Luis Vizcaíno

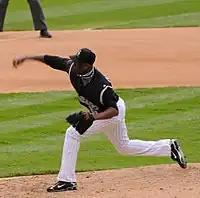
Luis Vizcaíno with the Colorado Rockies

In his three years with the Brewers, Vizcaíno was a workhorse. After an outstanding 2002 (5-3, 2.99 ERA, 76 appearances), he slumped badly in (4-3, 6.39 ERA, 75 appearances) before having a bounce-back campaign (4-4, 3.75 ERA, 73 appearances). Milwaukee then sent him to the Chicago White Sox along with Scott Podsednik and Travis Hinton for Carlos Lee.